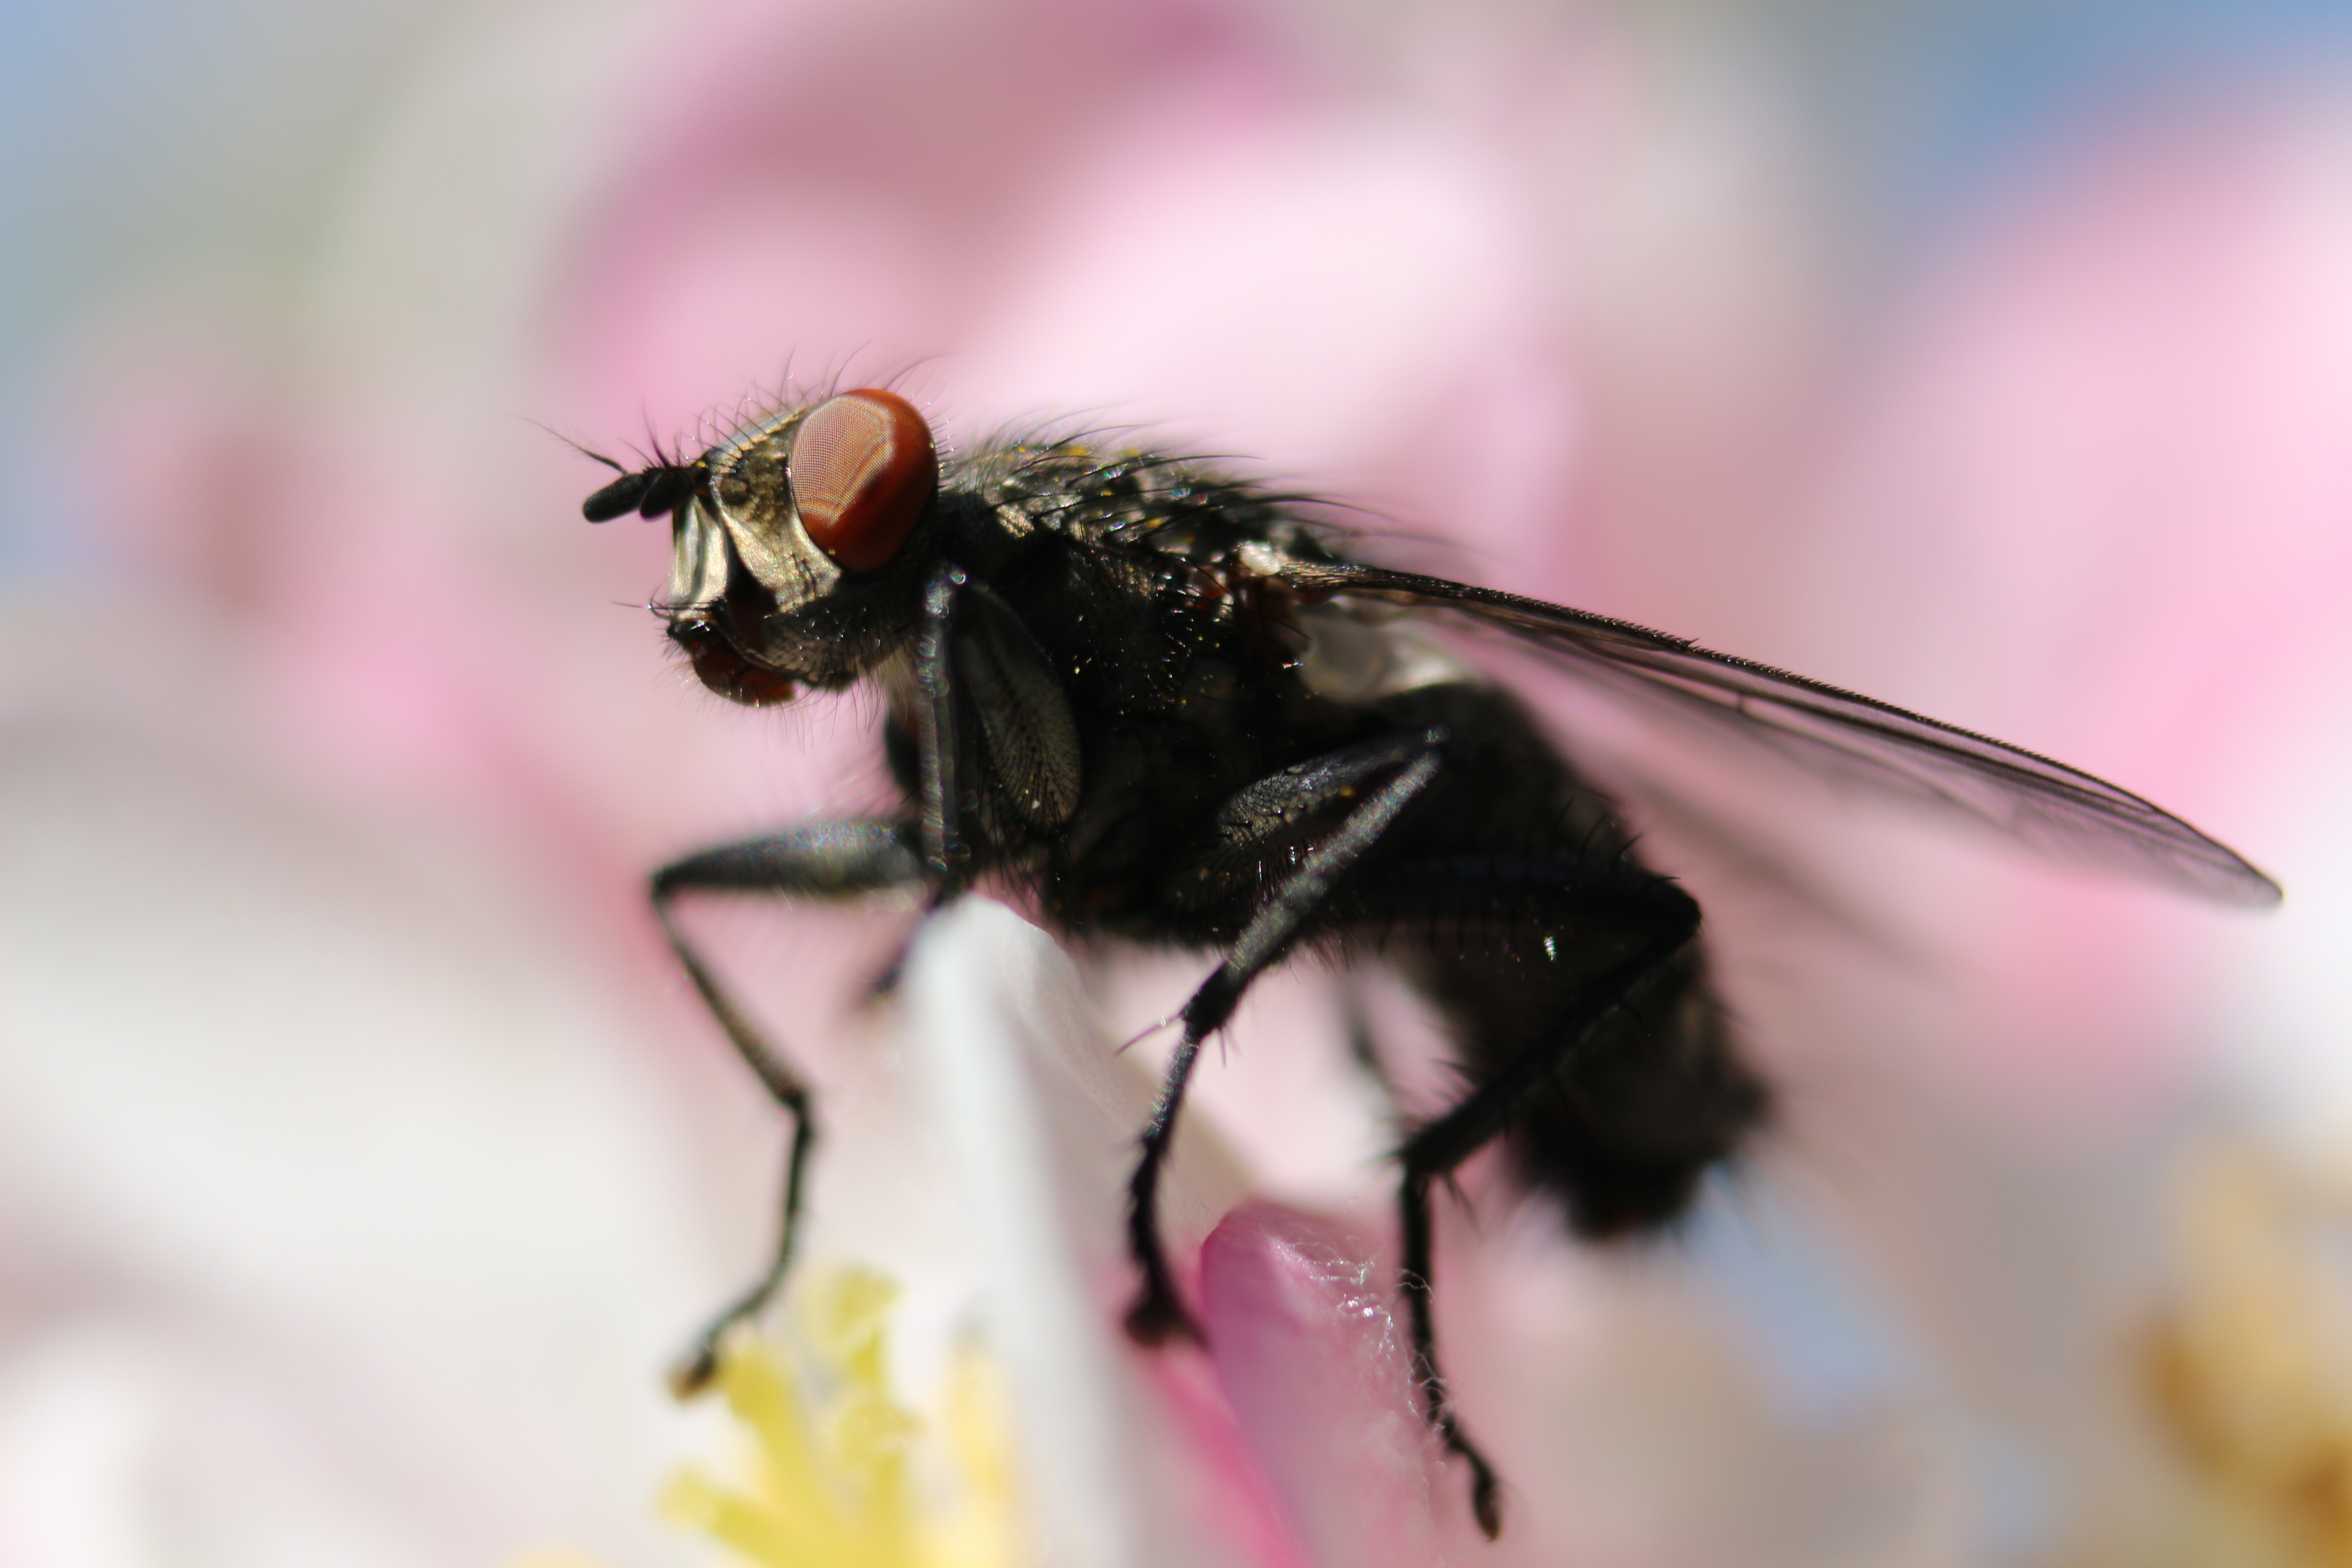
photography, flower, petal, animal, fly, pollen, spring, insect, macro, sitting, small, close, flora, fauna, cherry blossom, invertebrate, close up, bee, nectar, macro photography, honey bee, membrane winged insect